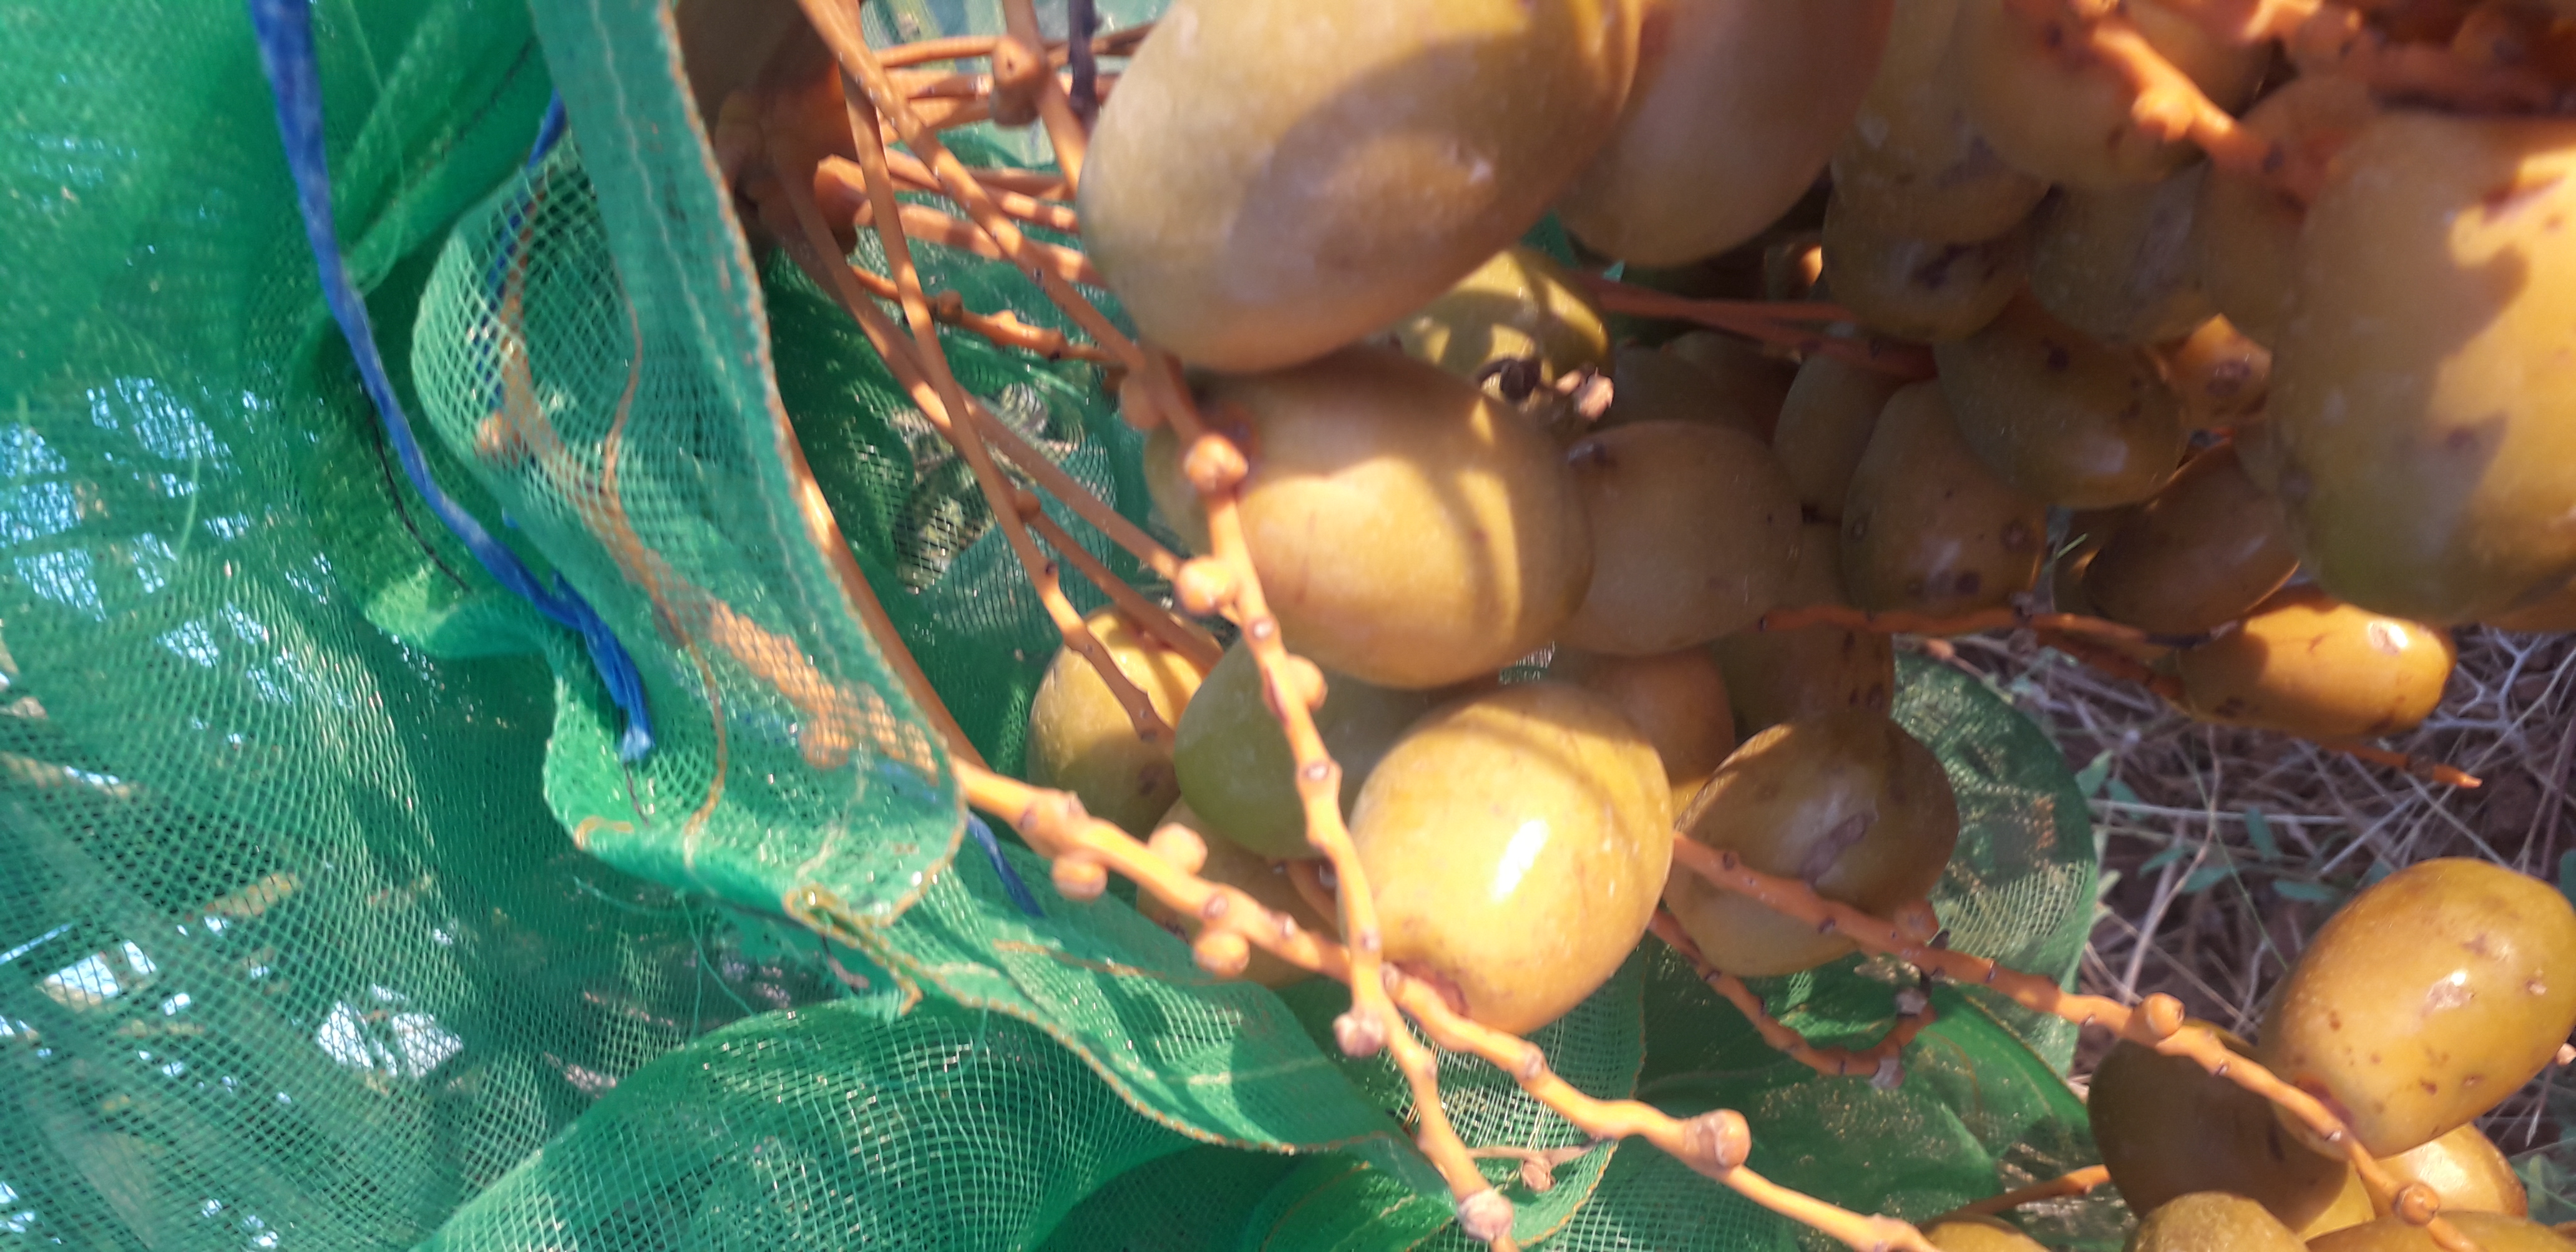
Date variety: Boufagous